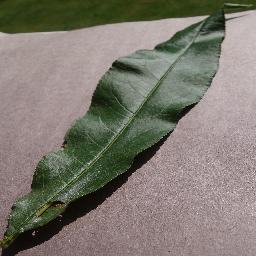
Label: Peach___healthy